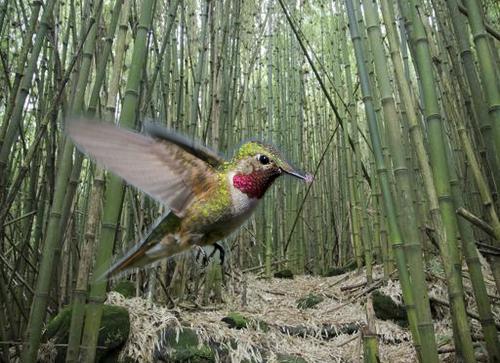
Bird species: Ruby_throated_Hummingbird
Bird type: landbird
Background: land